Cold Pursuit

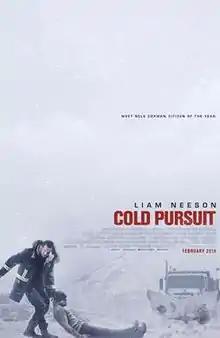
U.S. theatrical release poster

Cold Pursuit is a 2019 action thriller film directed by Hans Petter Moland and written by Frank Baldwin. An international co-production, the film stars Liam Neeson, Tom Bateman, Tom Jackson, Emmy Rossum, Domenick Lombardozzi, Julia Jones, John Doman, and Laura Dern. It is a remake of the 2014 Norwegian film "In Order of Disappearance" ("Kraftidioten"), also directed by Moland, and follows a vengeful snowplow driver (Neeson) who starts killing the members of a drug cartel following the murder of his son.